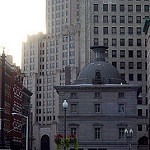
Scene: Outdoor